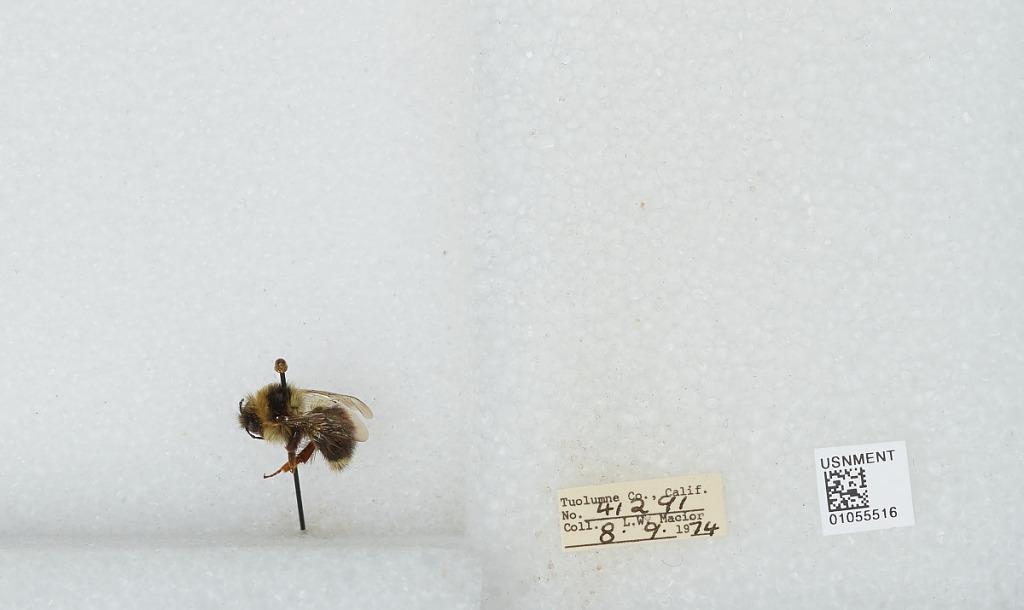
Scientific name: Bombus bifarius nearcticus
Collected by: L. Macior
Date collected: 1974-8-9
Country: United States
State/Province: California
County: Tuolumne
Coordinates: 38.02, -119.94